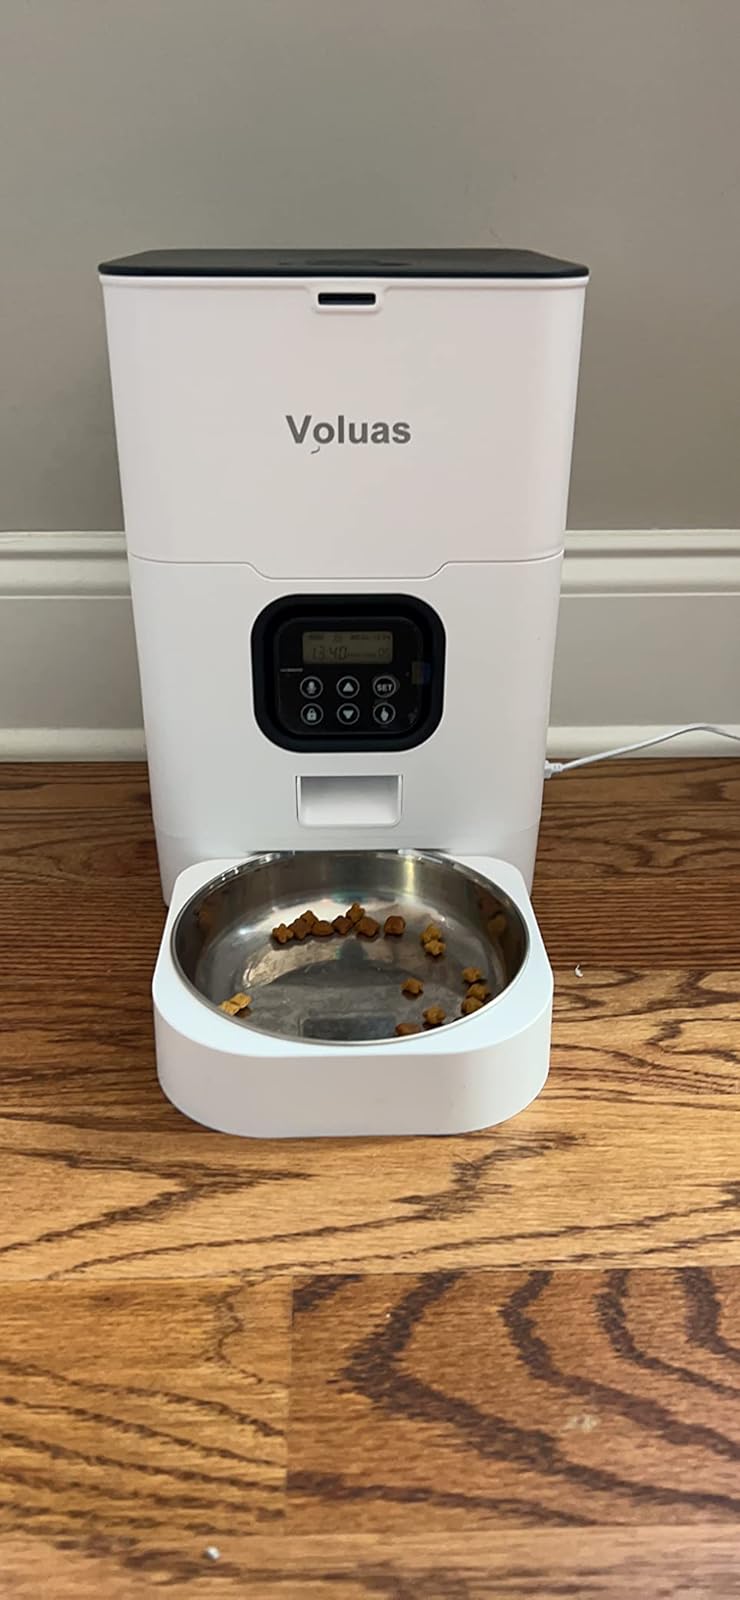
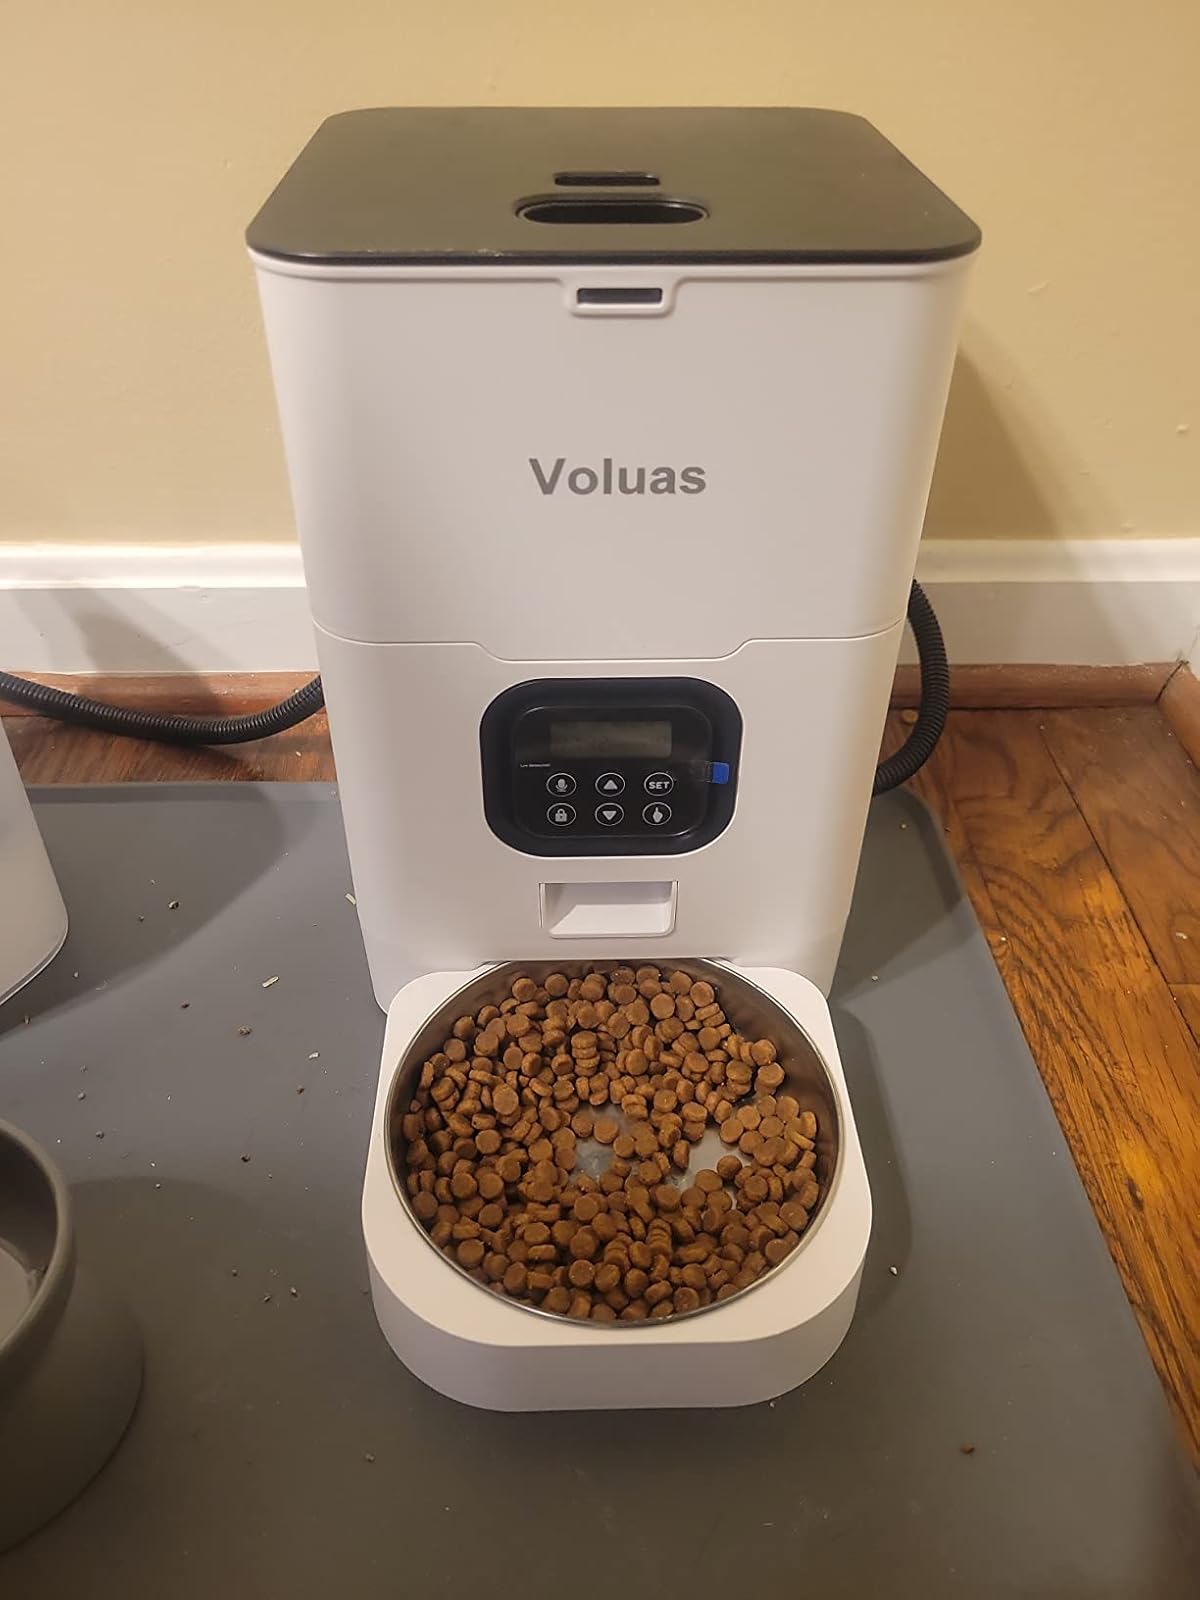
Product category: items_feeder
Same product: yes